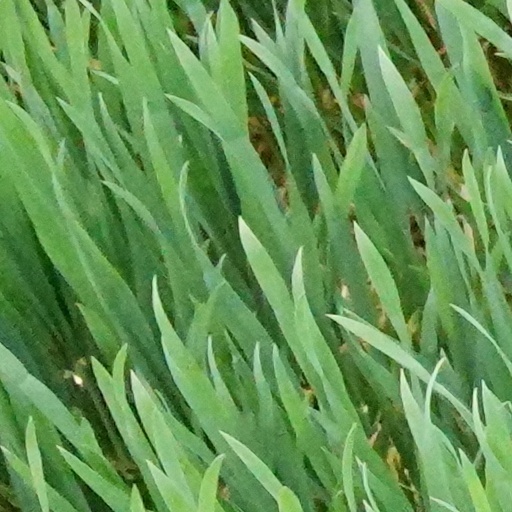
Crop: wheat